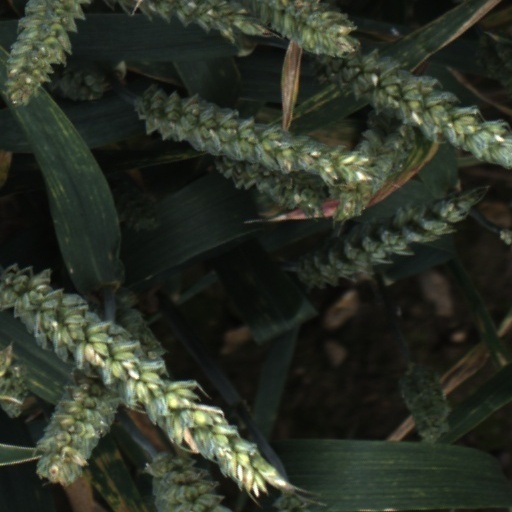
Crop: wheat